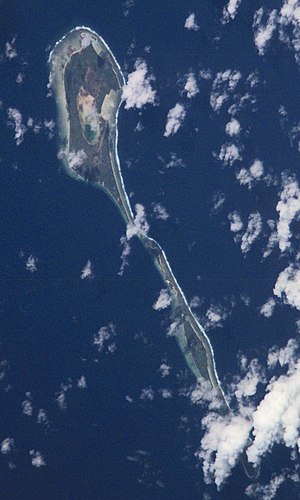
Makin
Makin er navnet på en kæde af øer, som ligger i Stillhavet og udgør en del af østaten Kiribati, nærmere bestemt i Gilbertøerne.